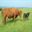
Label: cattle